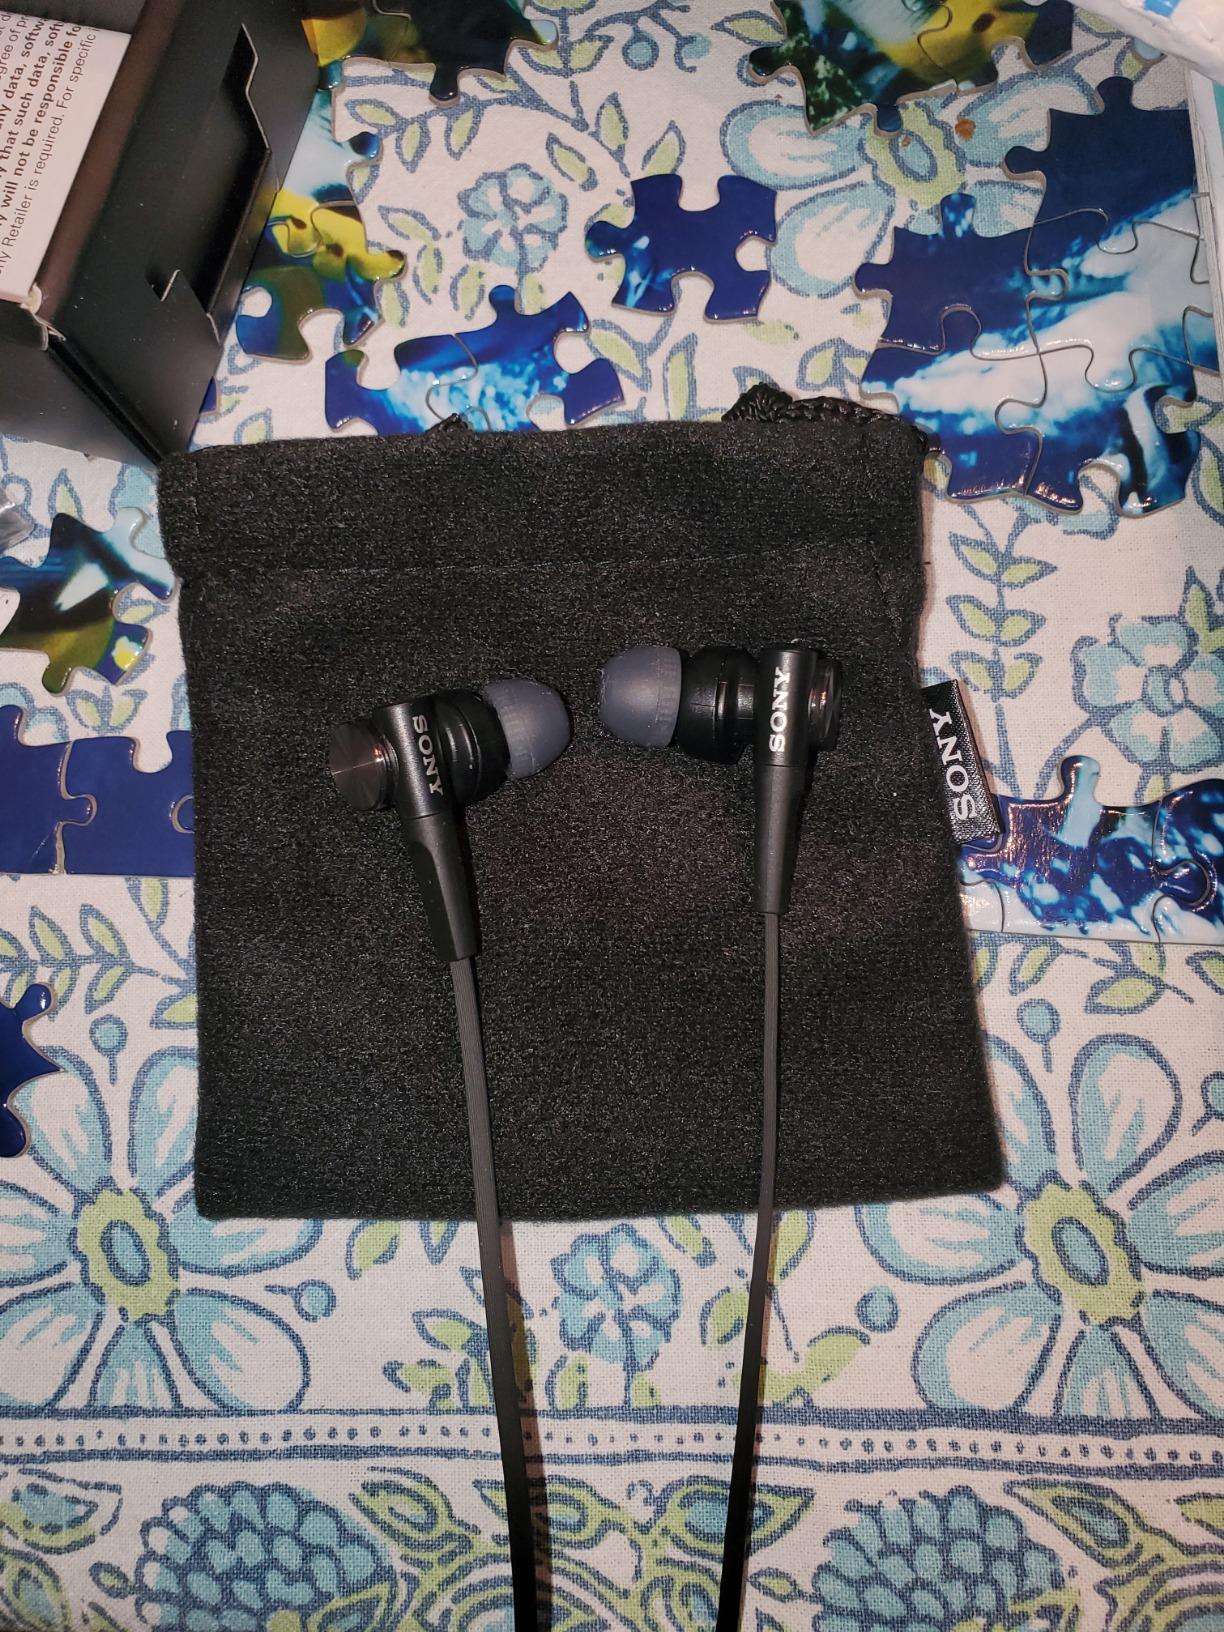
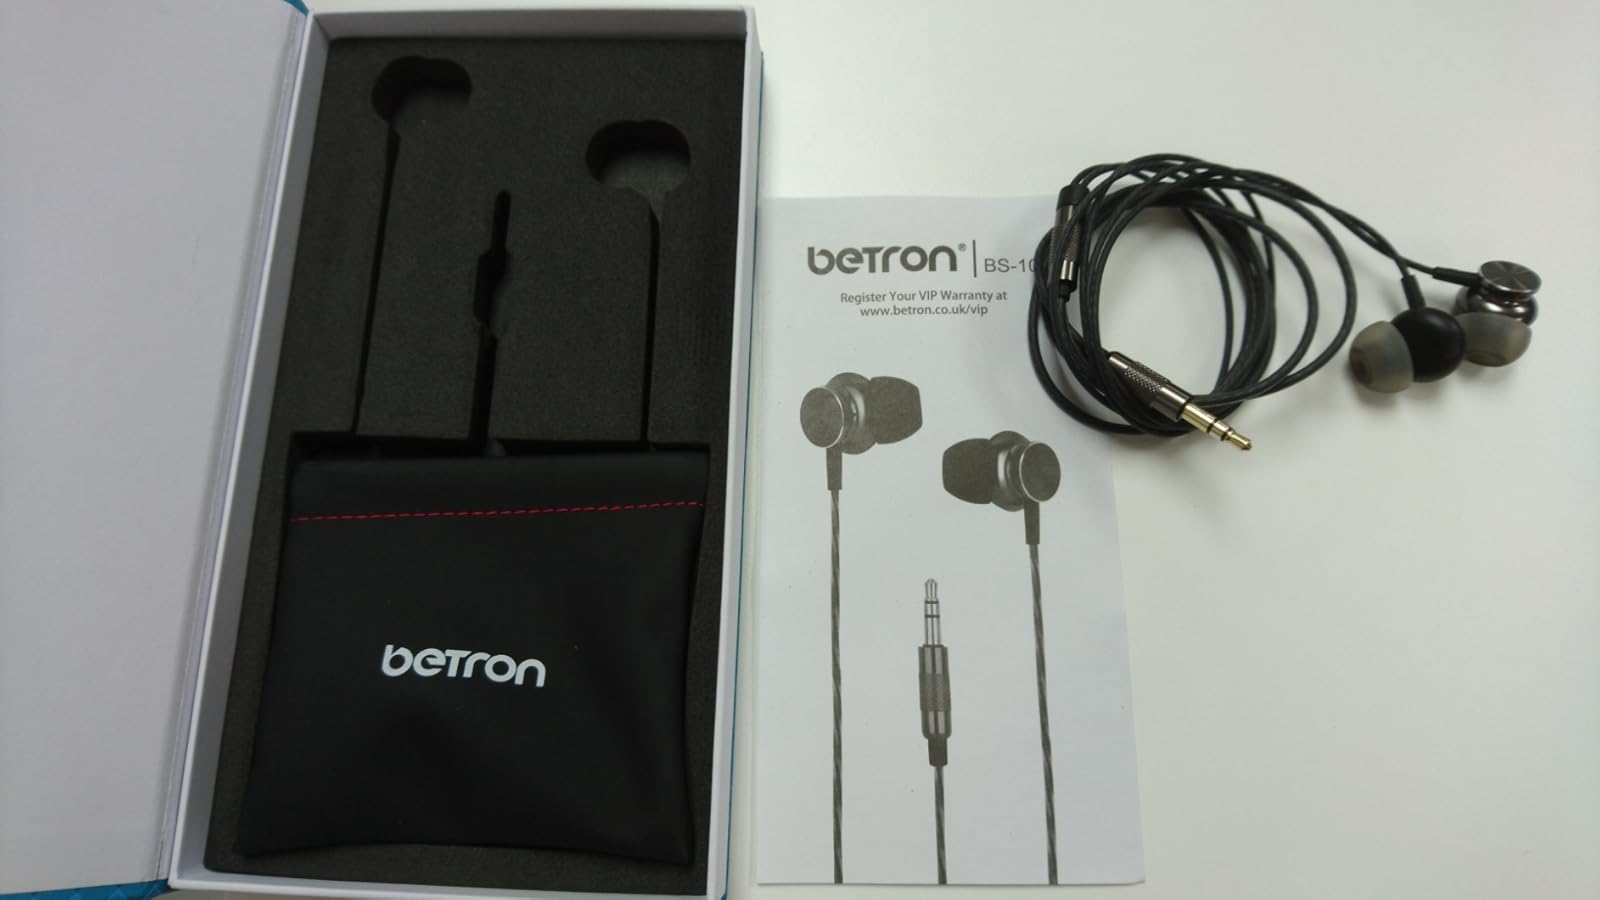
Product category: headphones
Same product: no